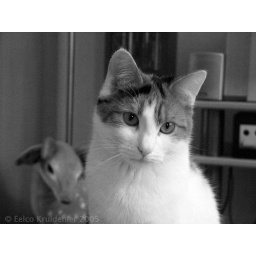
Luna in black and white